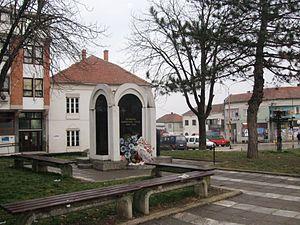
Bojnik est une localité et une municipalité de Serbie situées dans le district de Jablanica. Au recensement de 2011, la localité comptait 3 099 habitants et la municipalité dont elle est le centre 11 073.